Utah Lake

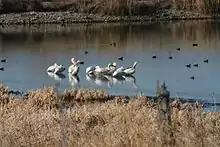
Pelicans and ducks at Utah Lake, April 2010

The Utah Lake wetland ecosystem is an important breeding area and stopover for migratory birds in the Pacific Flyway. Today, about 226 species of birds use the lake as their permanent home or as a stopover on their migration. The Utah Lake Wetland Preserve has been established at the south end of Utah Lake. It contains two units, one at Goshen bay with more than of land preserved, and another unit at Benjamin Slough. Birds seen at Utah Lake include sandhill crane, double-crested cormorant, great horned owl, turkey vulture, golden eagle, cinnamon teal duck, and mallard duck.